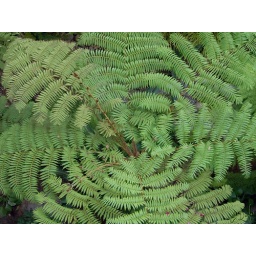
An interesting pattern created by this fern tree top.